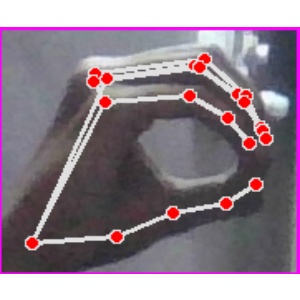
अक्षर: ठ